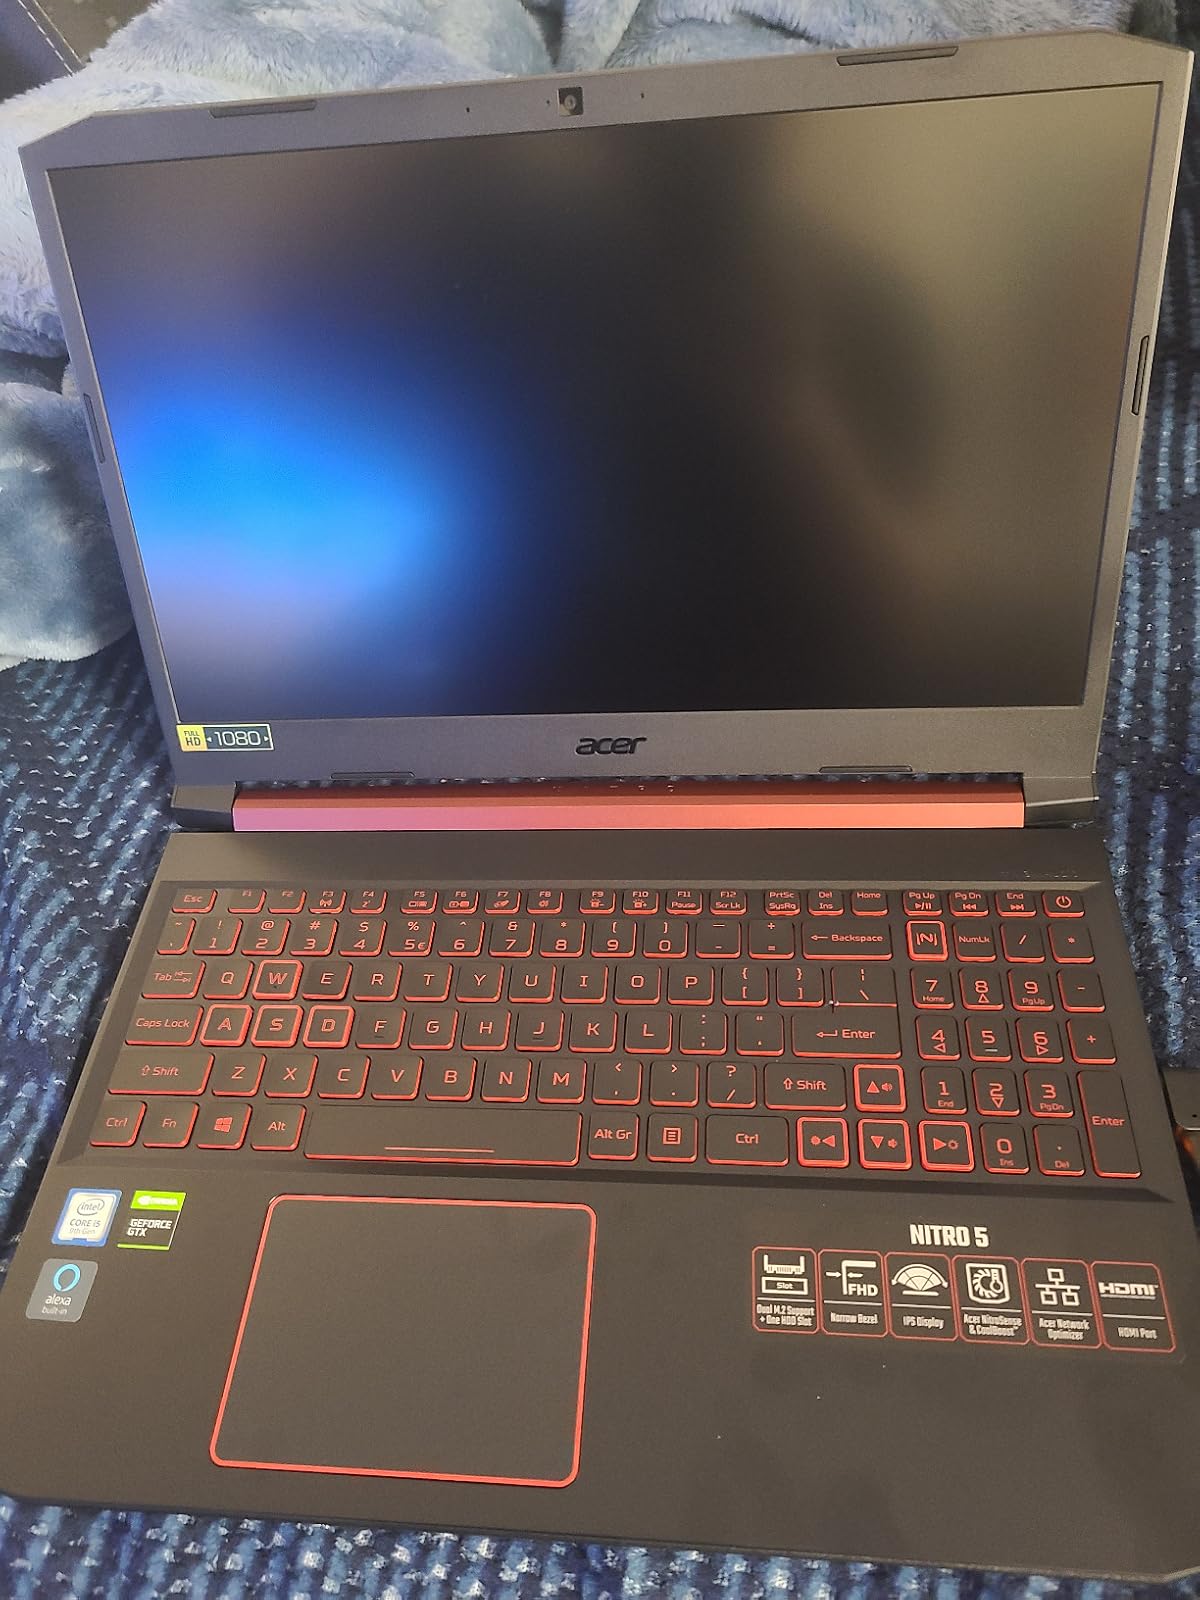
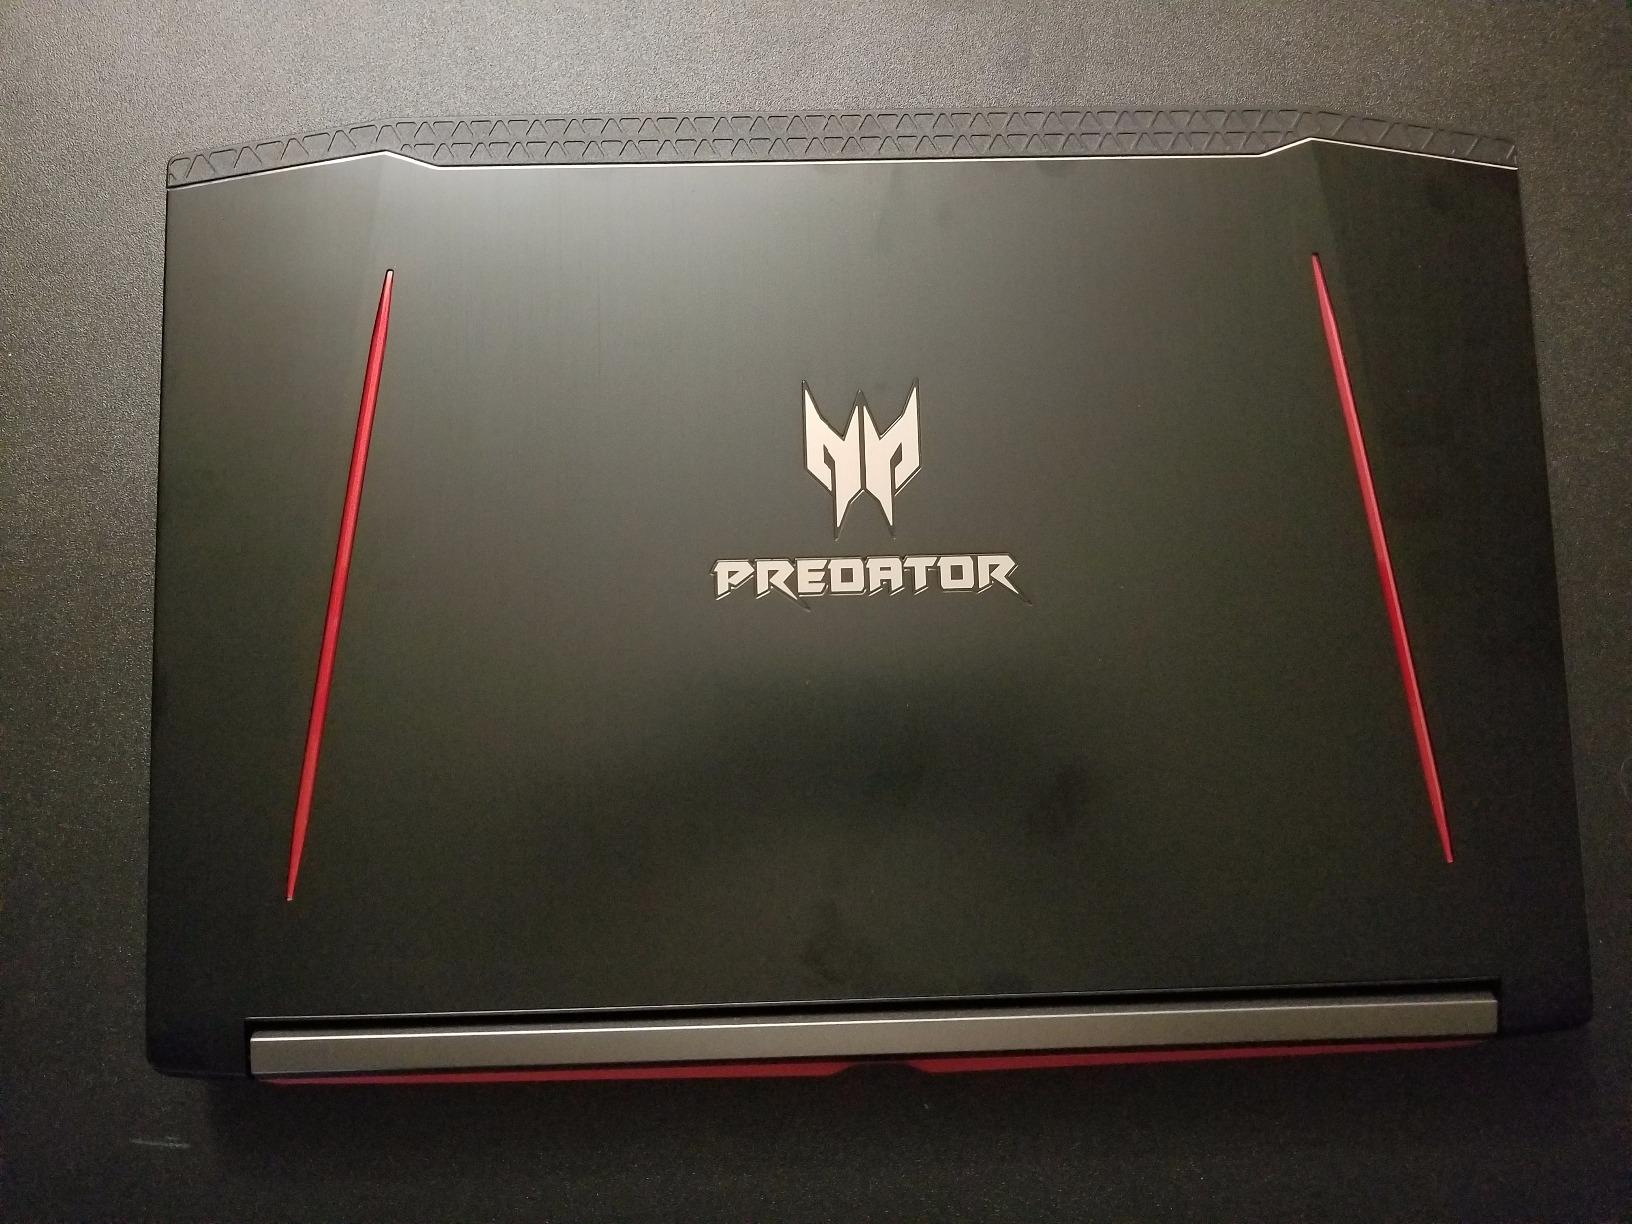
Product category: laptop
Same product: no